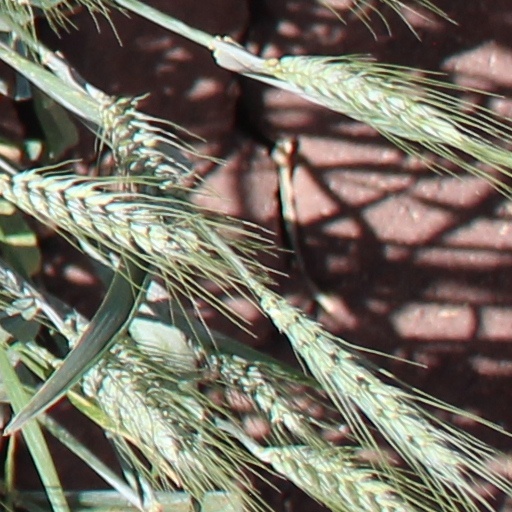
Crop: wheat